East India Company

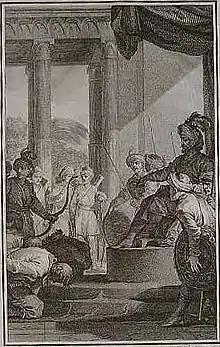
French illustration of Sir Josiah Child requesting a pardon from the Emperor Aurangzeb

In 1613, during the rule of Tokugawa Hidetada of the Tokugawa shogunate, the British ship , under the command of Captain John Saris, was the first English ship to call on Japan. Saris was the chief factor of the EIC's trading post in Java, and with the assistance of William Adams, an English sailor who had arrived in Japan in 1600, he was able to gain permission from the ruler to establish a commercial house in Hirado on the Japanese island of Kyushu: